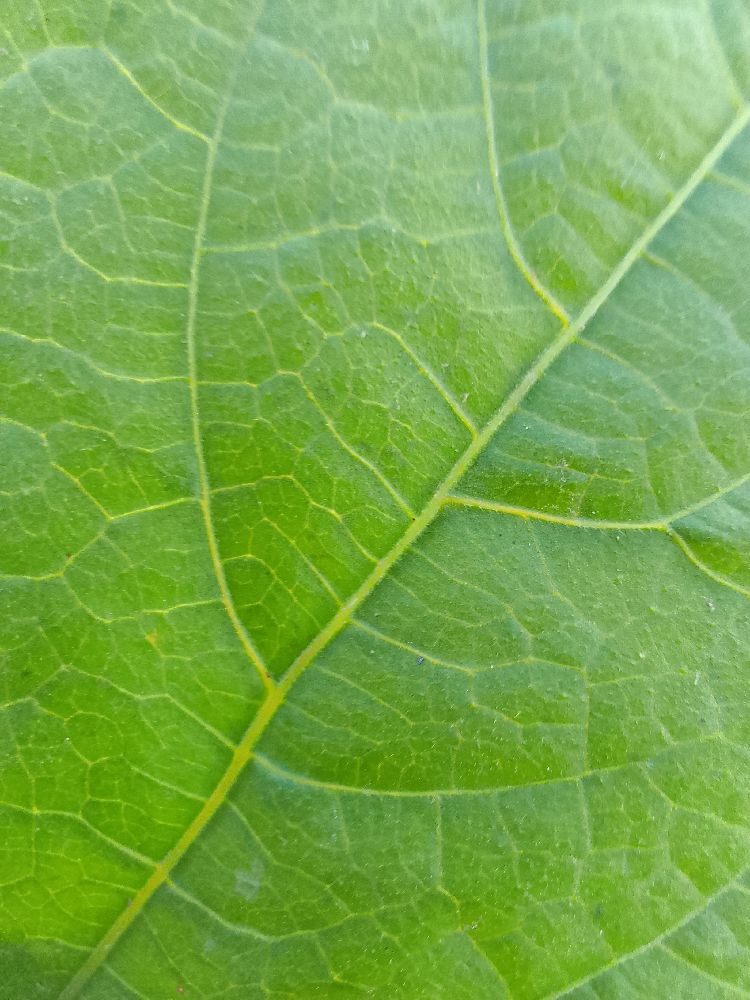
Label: healthy